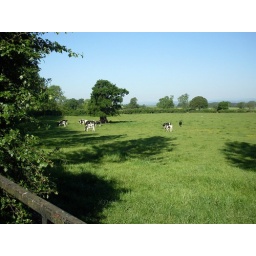
in green pasture